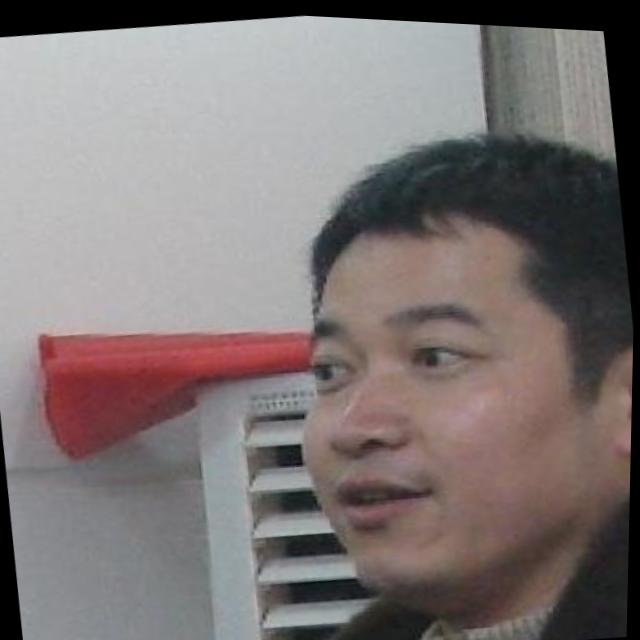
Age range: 21-44